Lietuvos krepšinio lyga

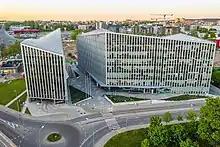
Headquarters in Vilnius

Lietuvos krepšinio lyga (LKL), also known as Betsafe LKL for sponsorship reasons, is the premier men's professional club basketball league in Lithuania. It is composed of 10 teams, and it is a member of the Lithuanian Basketball Federation. The best LKL clubs are also annual participants of the top European-wide basketball competitions, including the top-tier level EuroLeague.